History of South America

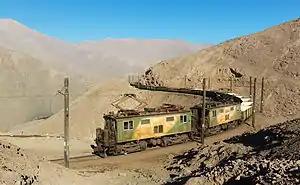
SQM GE 289A "Boxcabs" 603 and 607 hauling empty nitrate hoppers from Tocopilla to Barriles, Chile.

Beginning in 1499, the people and natural resources of South America were repeatedly exploited by foreign conquistadors, first from Spain and later from Portugal. These competing colonial nations claimed the land and resources as their own and divided it into colonies.